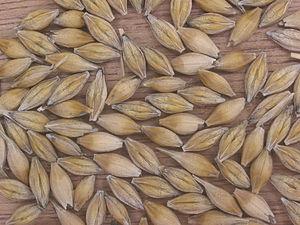
Les caractéristiques nutritives de la bière en tant qu'aliment sont variables en fonction du type de bière et du type de consommation.
En botanique, les glumelles sont une paire de pièces foliacées qui se trouvent à la base de chaque fleur sur l'axe floral d'un épillet, l'inflorescence élémentaire caractéristique des Poaceae.
L’alimentation des équidés traite de l’alimentation des chevaux, poneys, ânes, mulets et de tous les autres équidés. Les équidés sont des herbivores non ruminants monogastriques, ne disposant donc que d’un seul estomac capable de digérer les fibres végétales qui proviennent de l’herbe du foin, des feuilles, etc. Cette digestion des fibres végétales se fait grâce à une fermentation par micro-organismes et se déroule dans la partie du système digestif appelée « cæcum ». Elle aboutit à la décomposition de la cellulose, principal composant des fibres végétales.
L'hippologie est l'étude du cheval dans sa globalité. Elle comprend l'organisation et l'anatomie du cheval ainsi que son comportement et son entretien.